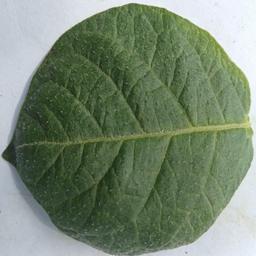
Etiqueta: Sana